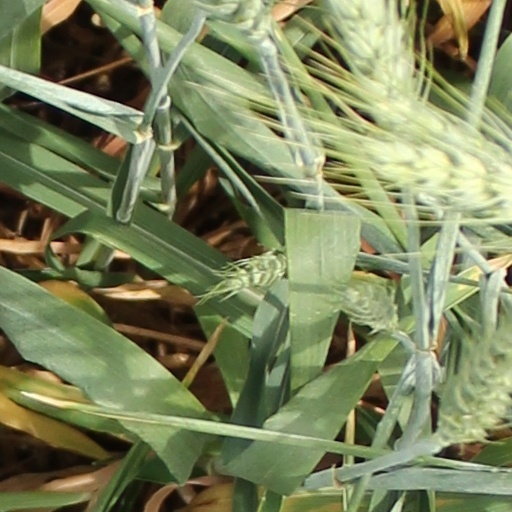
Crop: wheat